Jason Witten

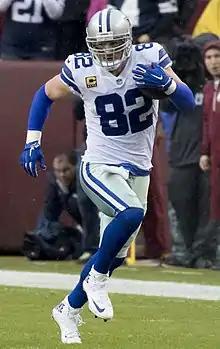
Witten in 2017

During the season opener against the New York Giants, Witten had eight receptions for 60 yards and two touchdowns, including a go-ahead touchdown with only 13 seconds remaining, in the narrow 27–26 victory. In the next game against the Philadelphia Eagles, Witten suffered a right knee injury and two sprained ankles but was able to only miss a play and a half. On November 22 against the Miami Dolphins, he became the franchise's iron man, playing his 196th consecutive game and surpassing Bob Lilly. Two weeks later, in a "Monday Night Football" game against the Washington Redskins, Witten became the 12th player and second tight end in NFL history to reach 1,000 receptions. The only other tight end with 1,000 or more catches is Tony Gonzalez. During Week 16 against the Buffalo Bills, he set the Cowboys record with his 118th consecutive game with a reception, passing Michael Irvin.